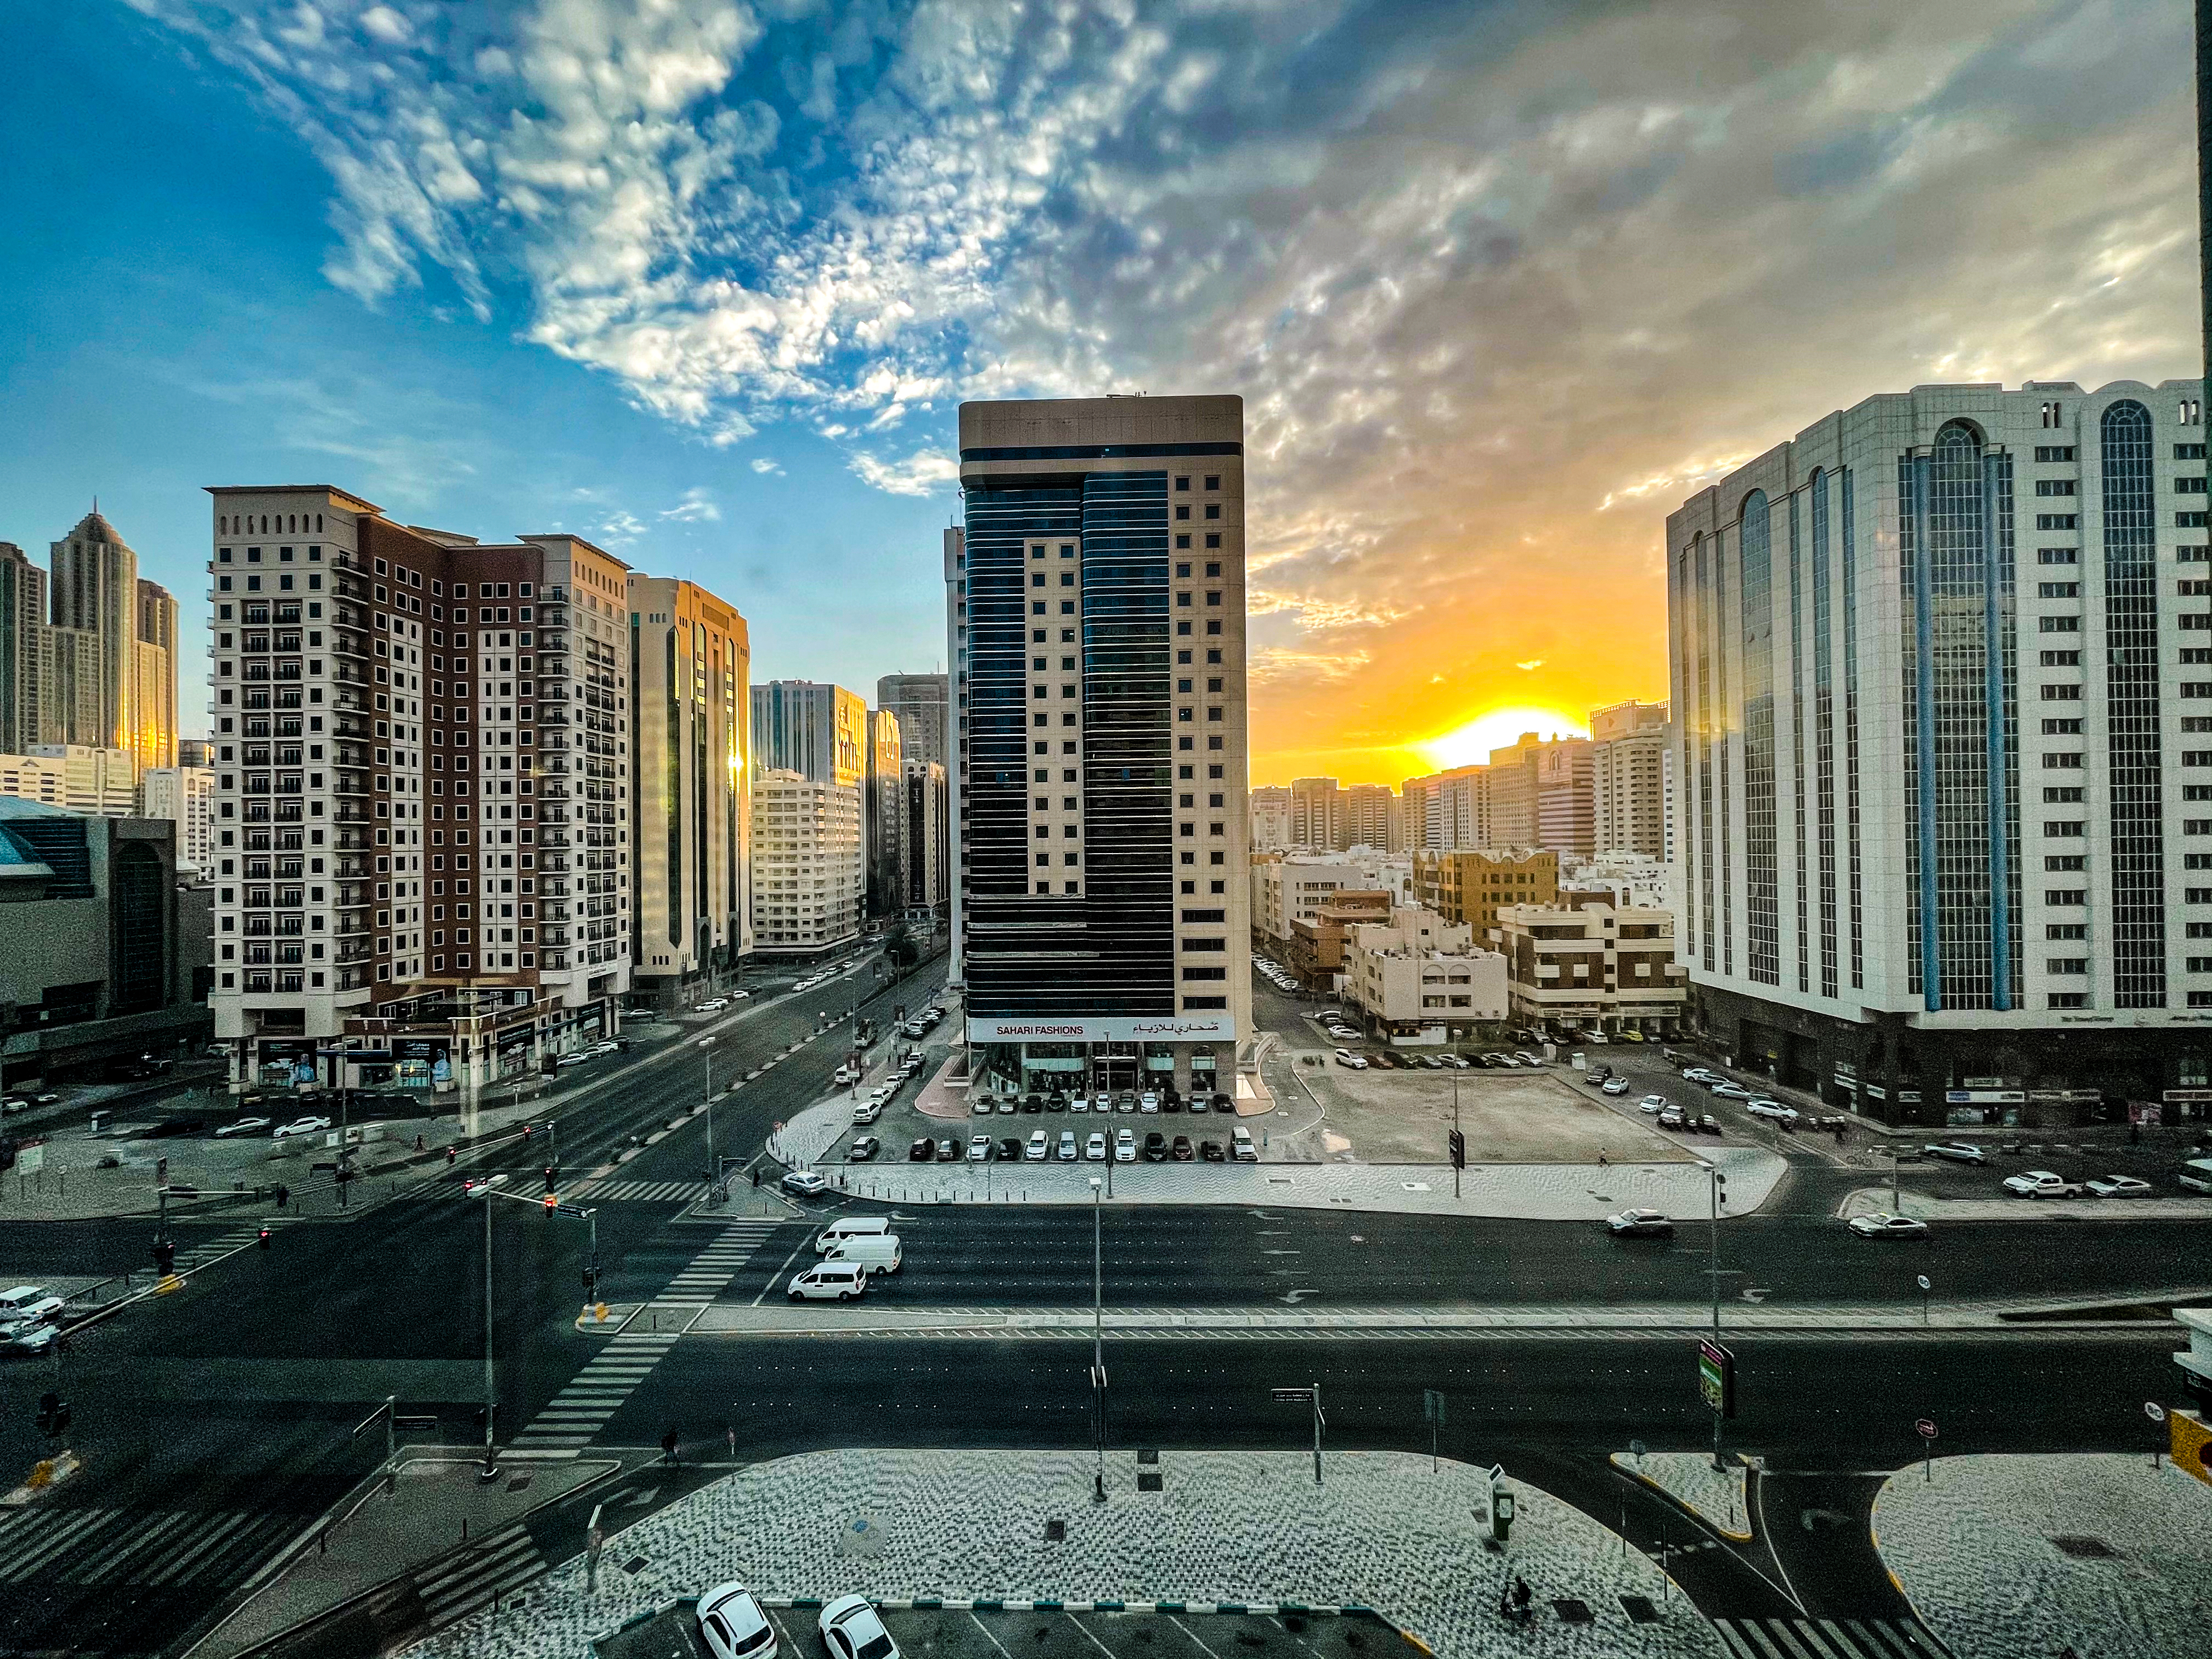
aircraft, airplane, vintage aircraft, aviation, historic aircraft, Aircraft Museum, Aviation History, cloud, building, skyscraper, sky, tower block, urban design, condominium, tower, residential area, cityscape, dusk, city, landscape, commercial building, metropolitan area, facade, horizon, mixed use, apartment, evening, headquarters, road, reflection, street, cumulus, roof, tree, downtown, traffic, corporate headquarters, symmetry, night, metal, sunset, skyline, afterglow, winter, suburb, hotel